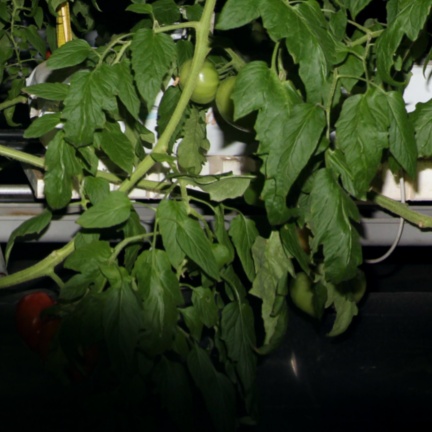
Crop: tomato